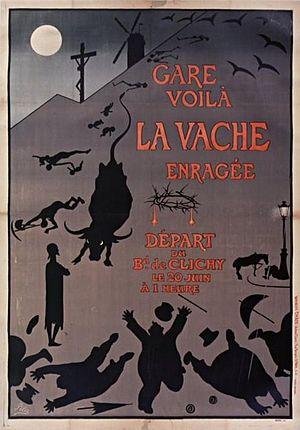
Affiche d'annonce de la 2ème Promenade de la Vache enragée ou Vachalcade à Montmartre le 20 juin 1897.
La Promenade de la Vache enragée ou Vachalcade est un cortège carnavalesque de Montmartre organisé en 1896 et 1897 par les artistes et les Montmartrois en réponse aux grands cortèges du Bœuf Gras qui défilent ces années-là.